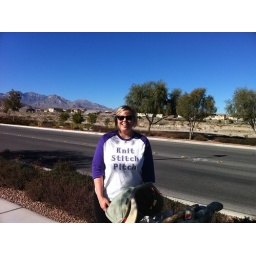
The hotel was by red rock and had some amazing views of the mountains!